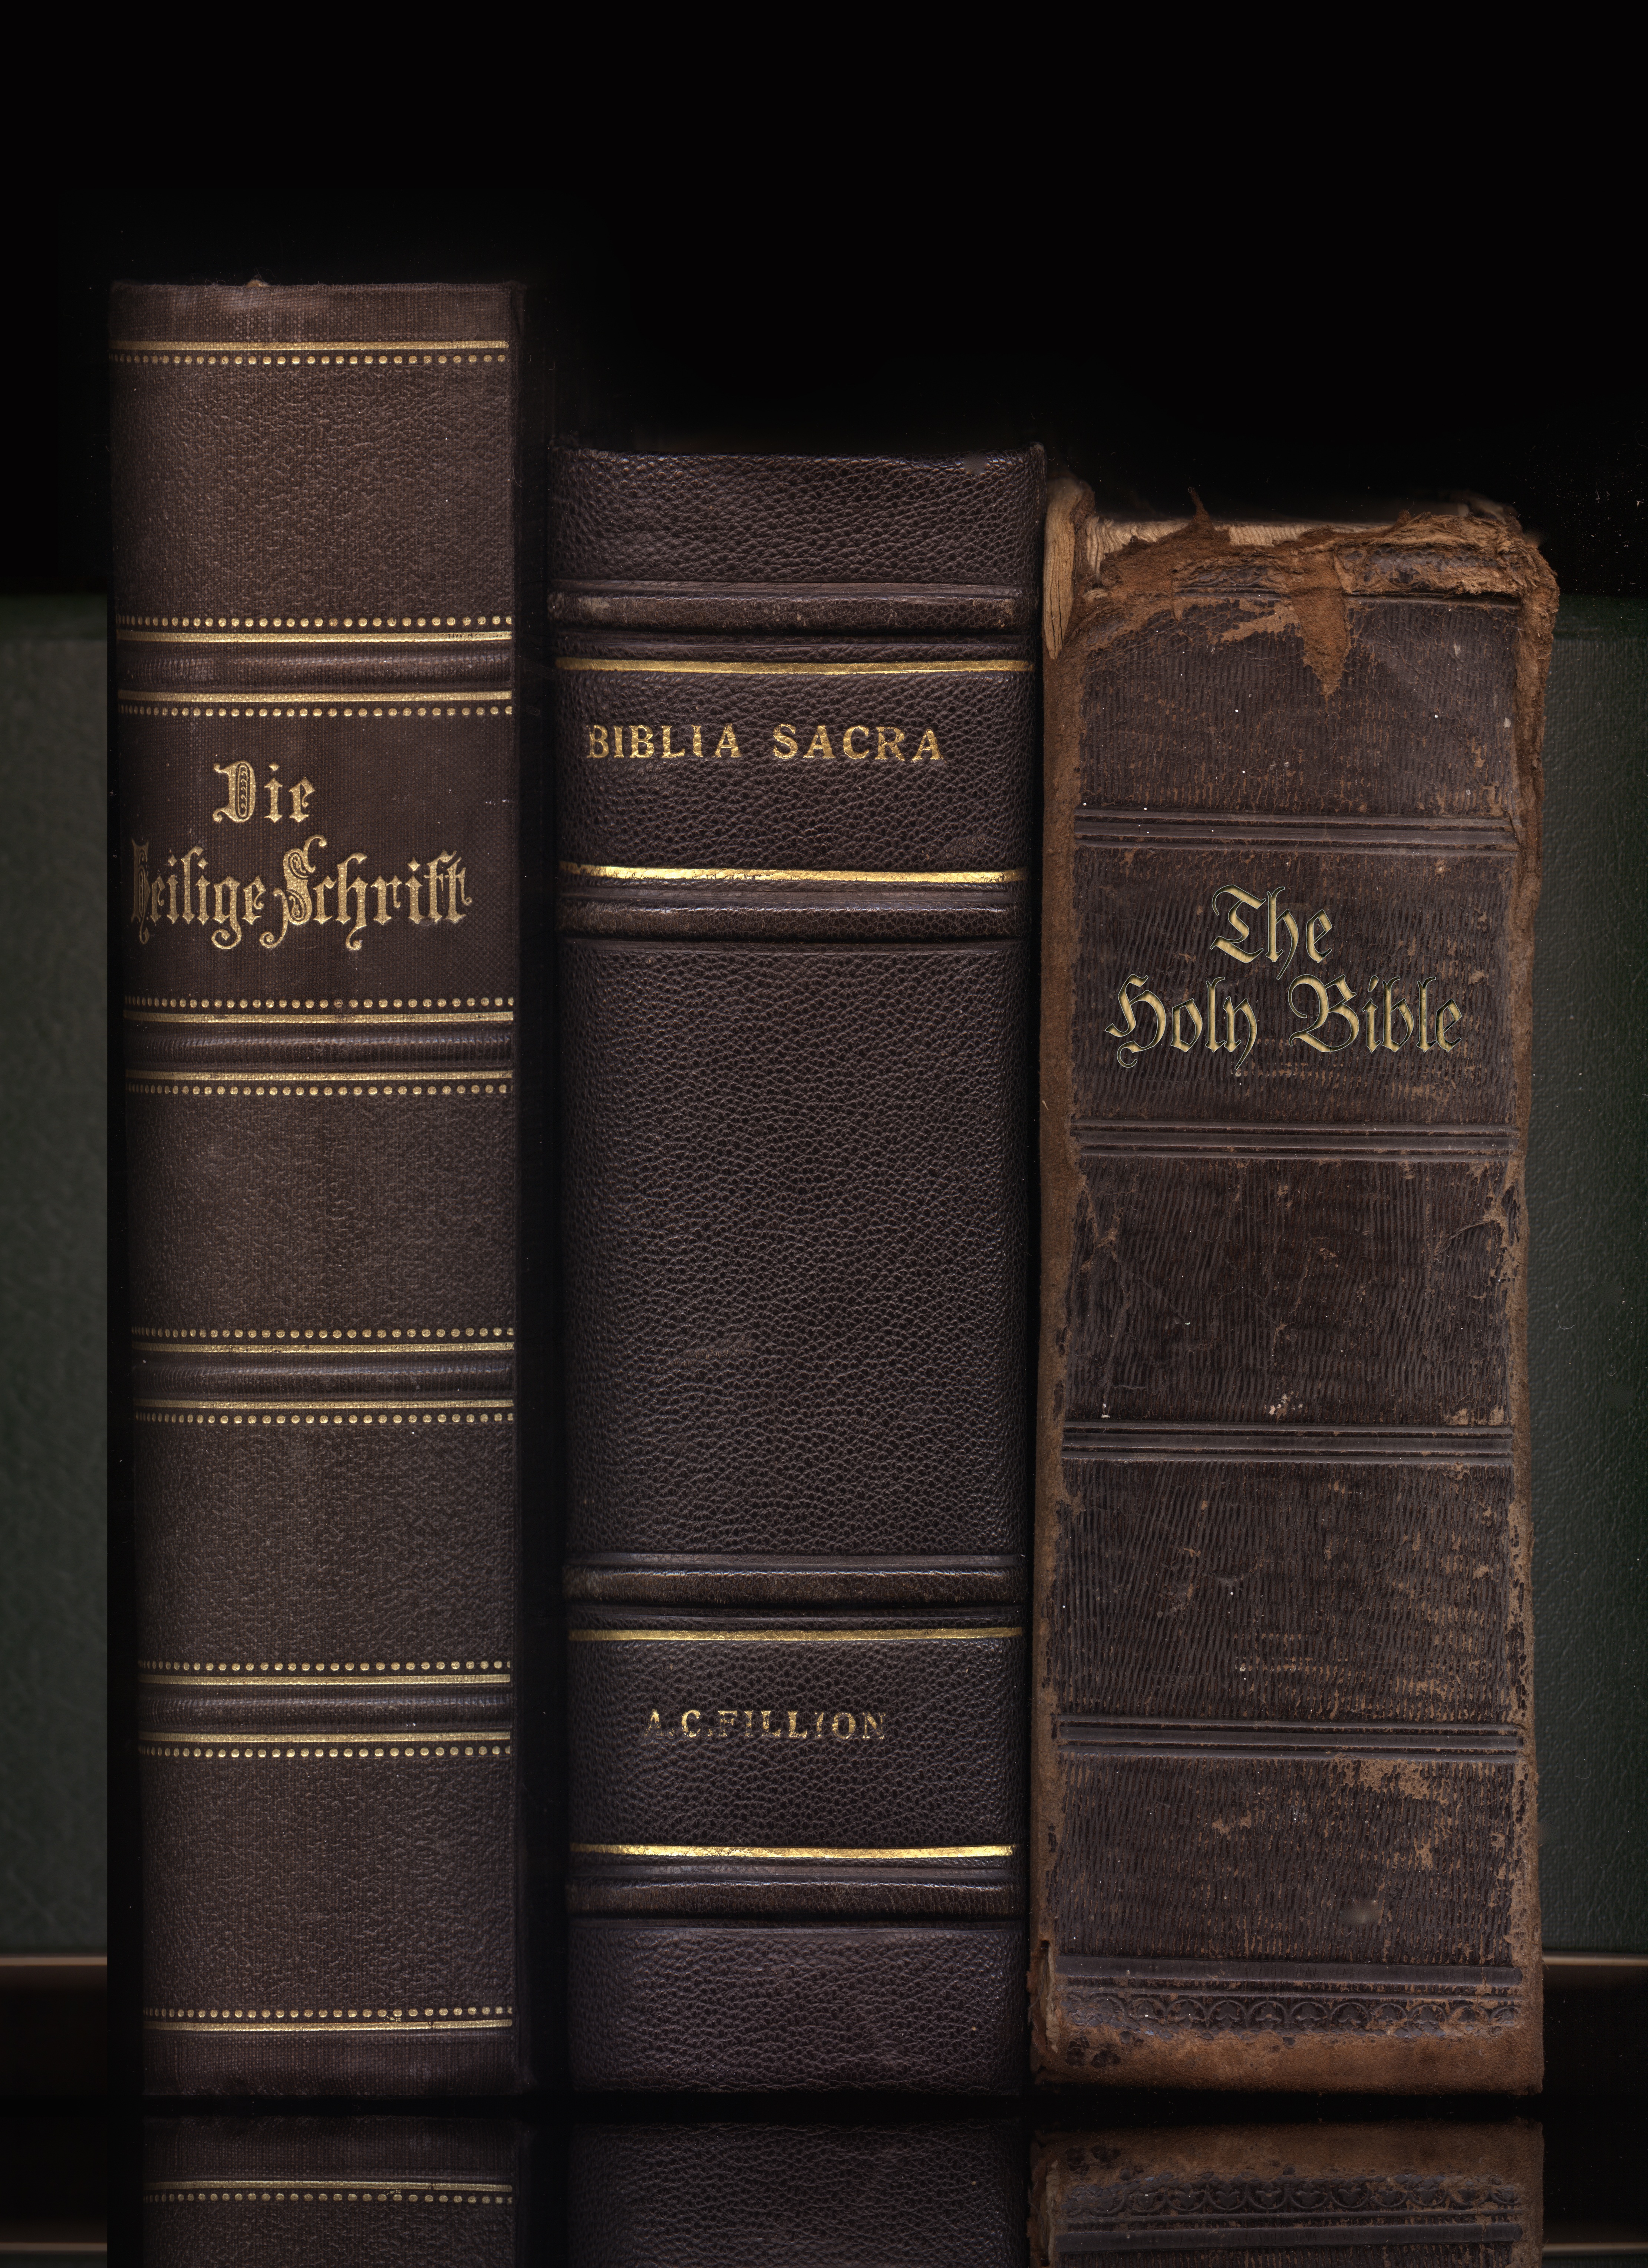
book, read, wood, antique, old, religion, church, christian, bible, font, christ, gold, text, faith, latin, christianity, holy, english, german, historically, god, spirituality, word of god, god's words, holy scripture, the holy book, the art of book binding, gilt edge